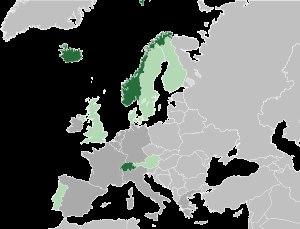
EFTA
     EFTA-medlemsstater      Tidligere medlemsstater
EFTA eller Den Europæiske Frihandelssammenslutning, er en international frihandelsorganisation, som har den erklærede målsætning at fremme økonomisk udvikling gennem frihandel og fair konkurrence. I dag består EFTA af Norge, Schweiz, Island og Liechtenstein. EFTA er i modsætning til EU en fuldstændig mellemstatslig organisation.